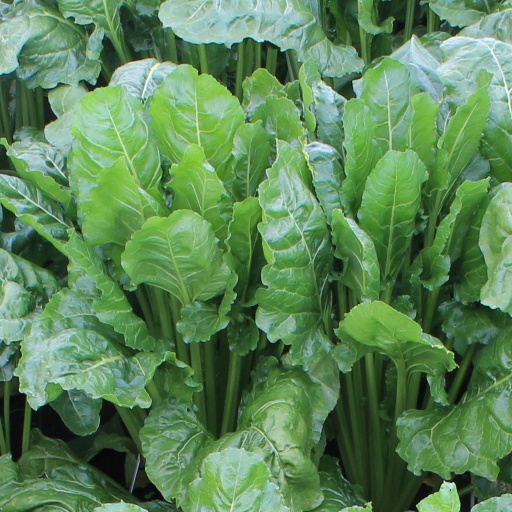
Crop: sugar beet